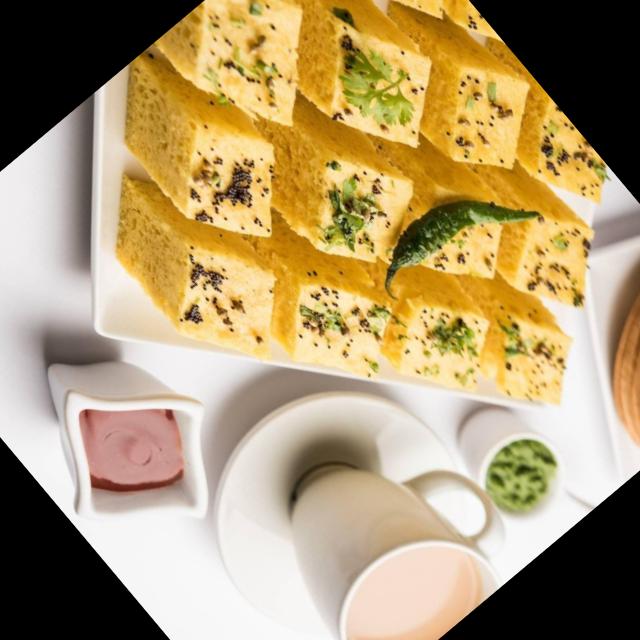
Dish: dhokla